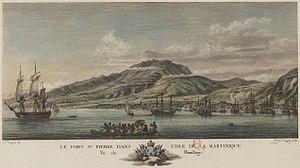
Estampe tirée des Nouvelles vues perspectives des ports de France dessinées pour le Roi par M. Ozanne. Gravées par Y. Le Gouaz en 1776.
Nicolas-Marie Ozanne, né à Brest le 12 janvier 1728 et mort à Paris le 3 janvier 1811, est un dessinateur de marine français.
Le Fort Saint-Pierre de la Martinique était un fort militaire situé à Saint-Pierre, au milieu du quartier Saint Pierre, devenu ensuite quartier du Fort. C'est le premier bâtiment construit en Martinique en 1635. Il fut démoli en 1837.